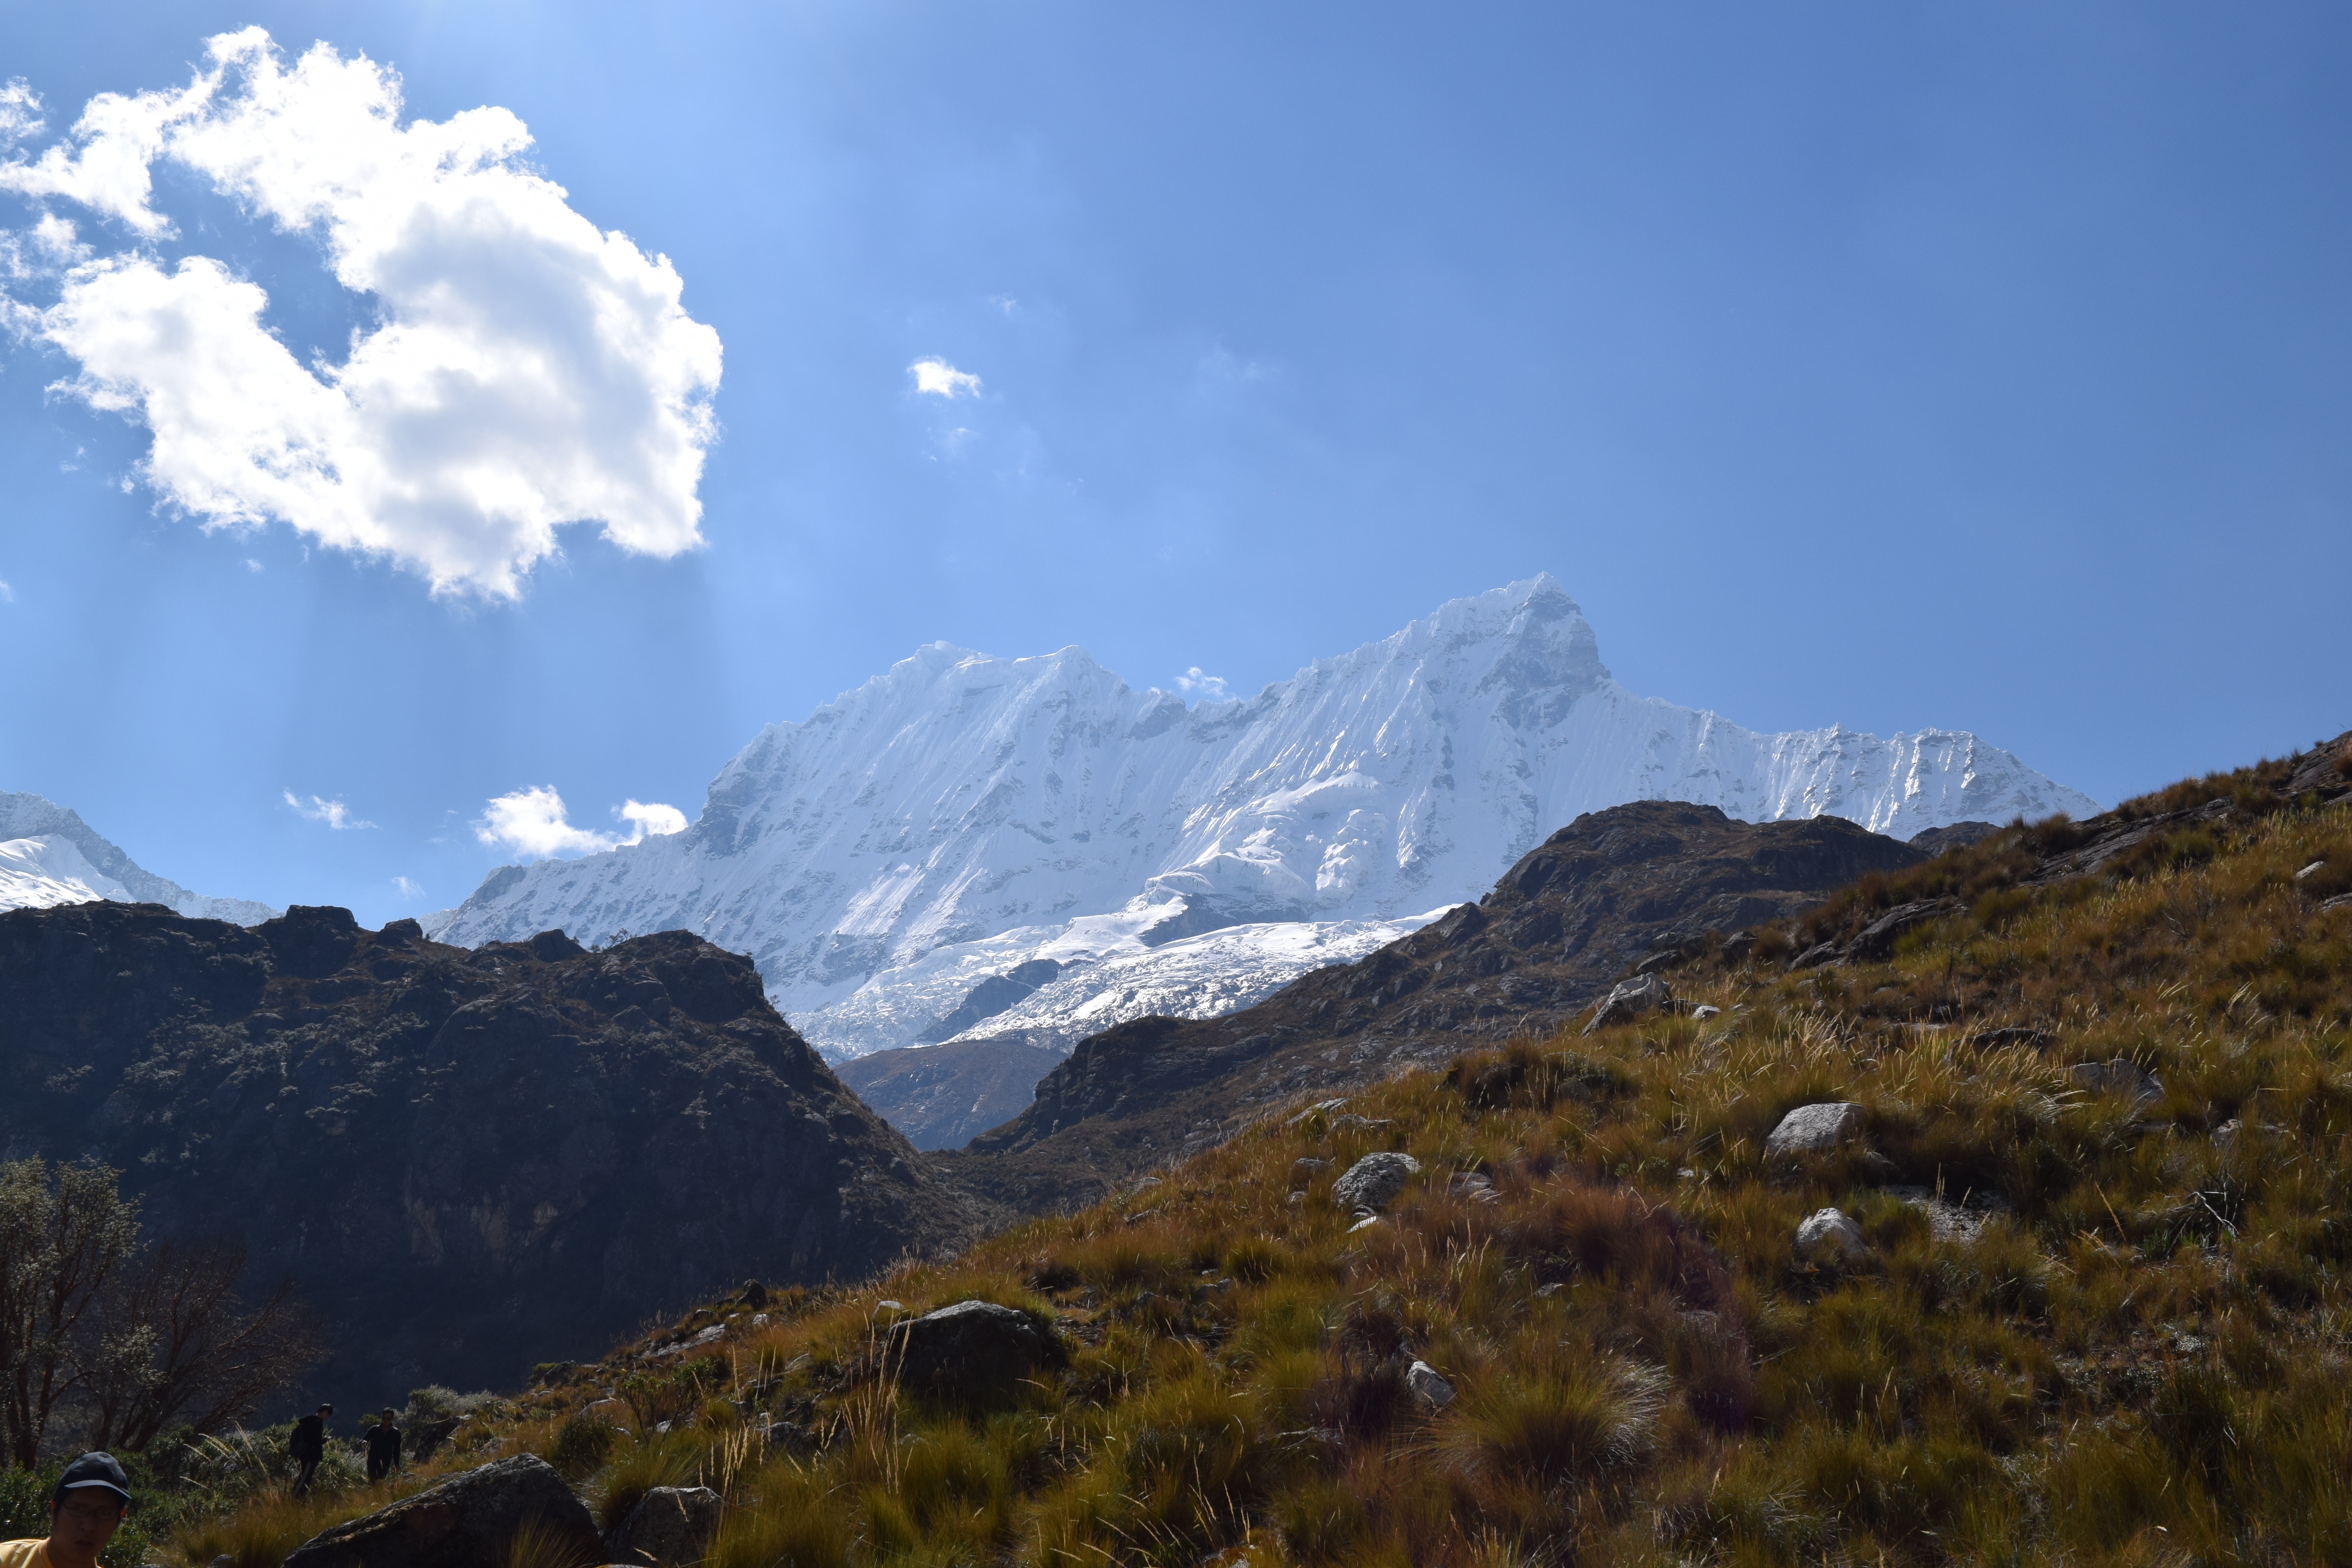
landscape, nature, wilderness, walking, mountain, cloud, sky, meadow, hill, valley, mountain range, highland, ridge, summit, alps, plateau, fell, loch, landform, mountain pass, geographical feature, mountainous landforms